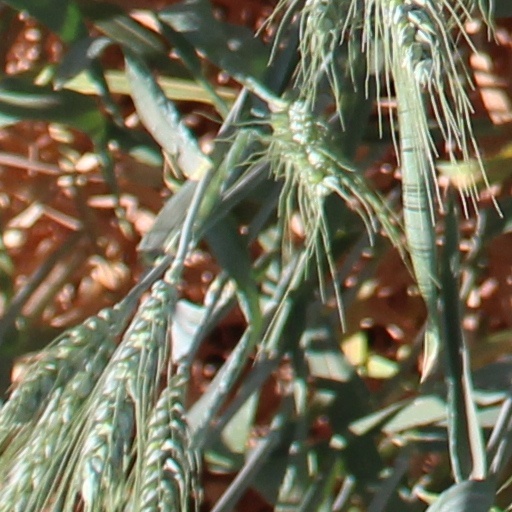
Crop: wheat